Kotromanić dynasty

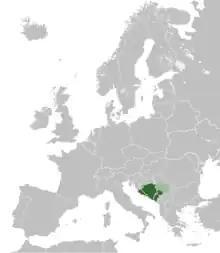
All lands ruled by the royal Kotromanić Dynasty (Light green temporary: Parts of Donji Kraji and Serbian Despotate under Stjepan Tomašević)

Stephen became King of Bosnia upon his father upon the latter's death in 1461. His reign in Bosnia too was cut short by an Ottoman invasion in the spring of 1463. The Kotromanić family dispersed, attempting to escape capture by fleeing in different directions. Stephen was captured, however, as was Radivoj and Radivoj's adolescent son Tvrtko. All three were decapitated in the presence of Mehmed the Conqueror at the end of May. The widows of King Thomas, King Stephen and Radivoj escaped, but Stephen's siblings were taken prisoners. Another son of Radivoj, Matthias, functioned as the Ottoman puppet-king of Bosnia (with authority over only the valley of the Lašva) from 1465 until 1471. Sigismund, son of King Thomas, became an Ottoman statesman and sanjak-bey under the name Ishak Bey Kraloğlu. He is last mentioned in 1492.